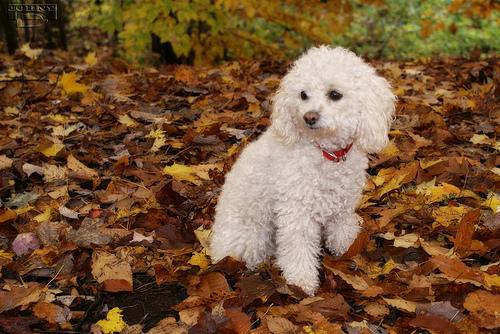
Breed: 200-n000010-miniature_poodle